Charline McCombs Empire Theatre

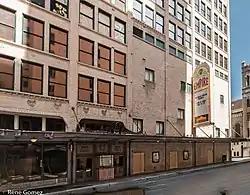
The building in 2017

Charline McCombs Empire Theatre is a performing arts venue in San Antonio, Texas, United States. It hosts a variety of live events — such as comedy shows, music concerts, children's theater, classic productions — and it is also open for private events. It is listed in the National Register of Historic Places.